Greyfriars Kirk

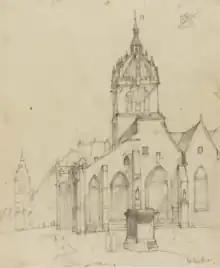
The west end of St Giles' prior to 19th century alterations. From its foundation in 1598, the congregation of Edinburgh's south-west parish met in the upper storey of the Tolbooth partition in the west end of St Giles'.

The congregation of Greyfriars can trace its origin to a 1584 edict of the town council to divide Edinburgh into four parishes. This created a south-west parish with the intention it would meet in the central section of St Giles'. This edict does not appear to have been enforced until 1598, when the south-west parish was allocated to the Upper Tolbooth partition at the west end of St Giles'. Robert Rollock and Peter Hewat were appointed the first ministers.